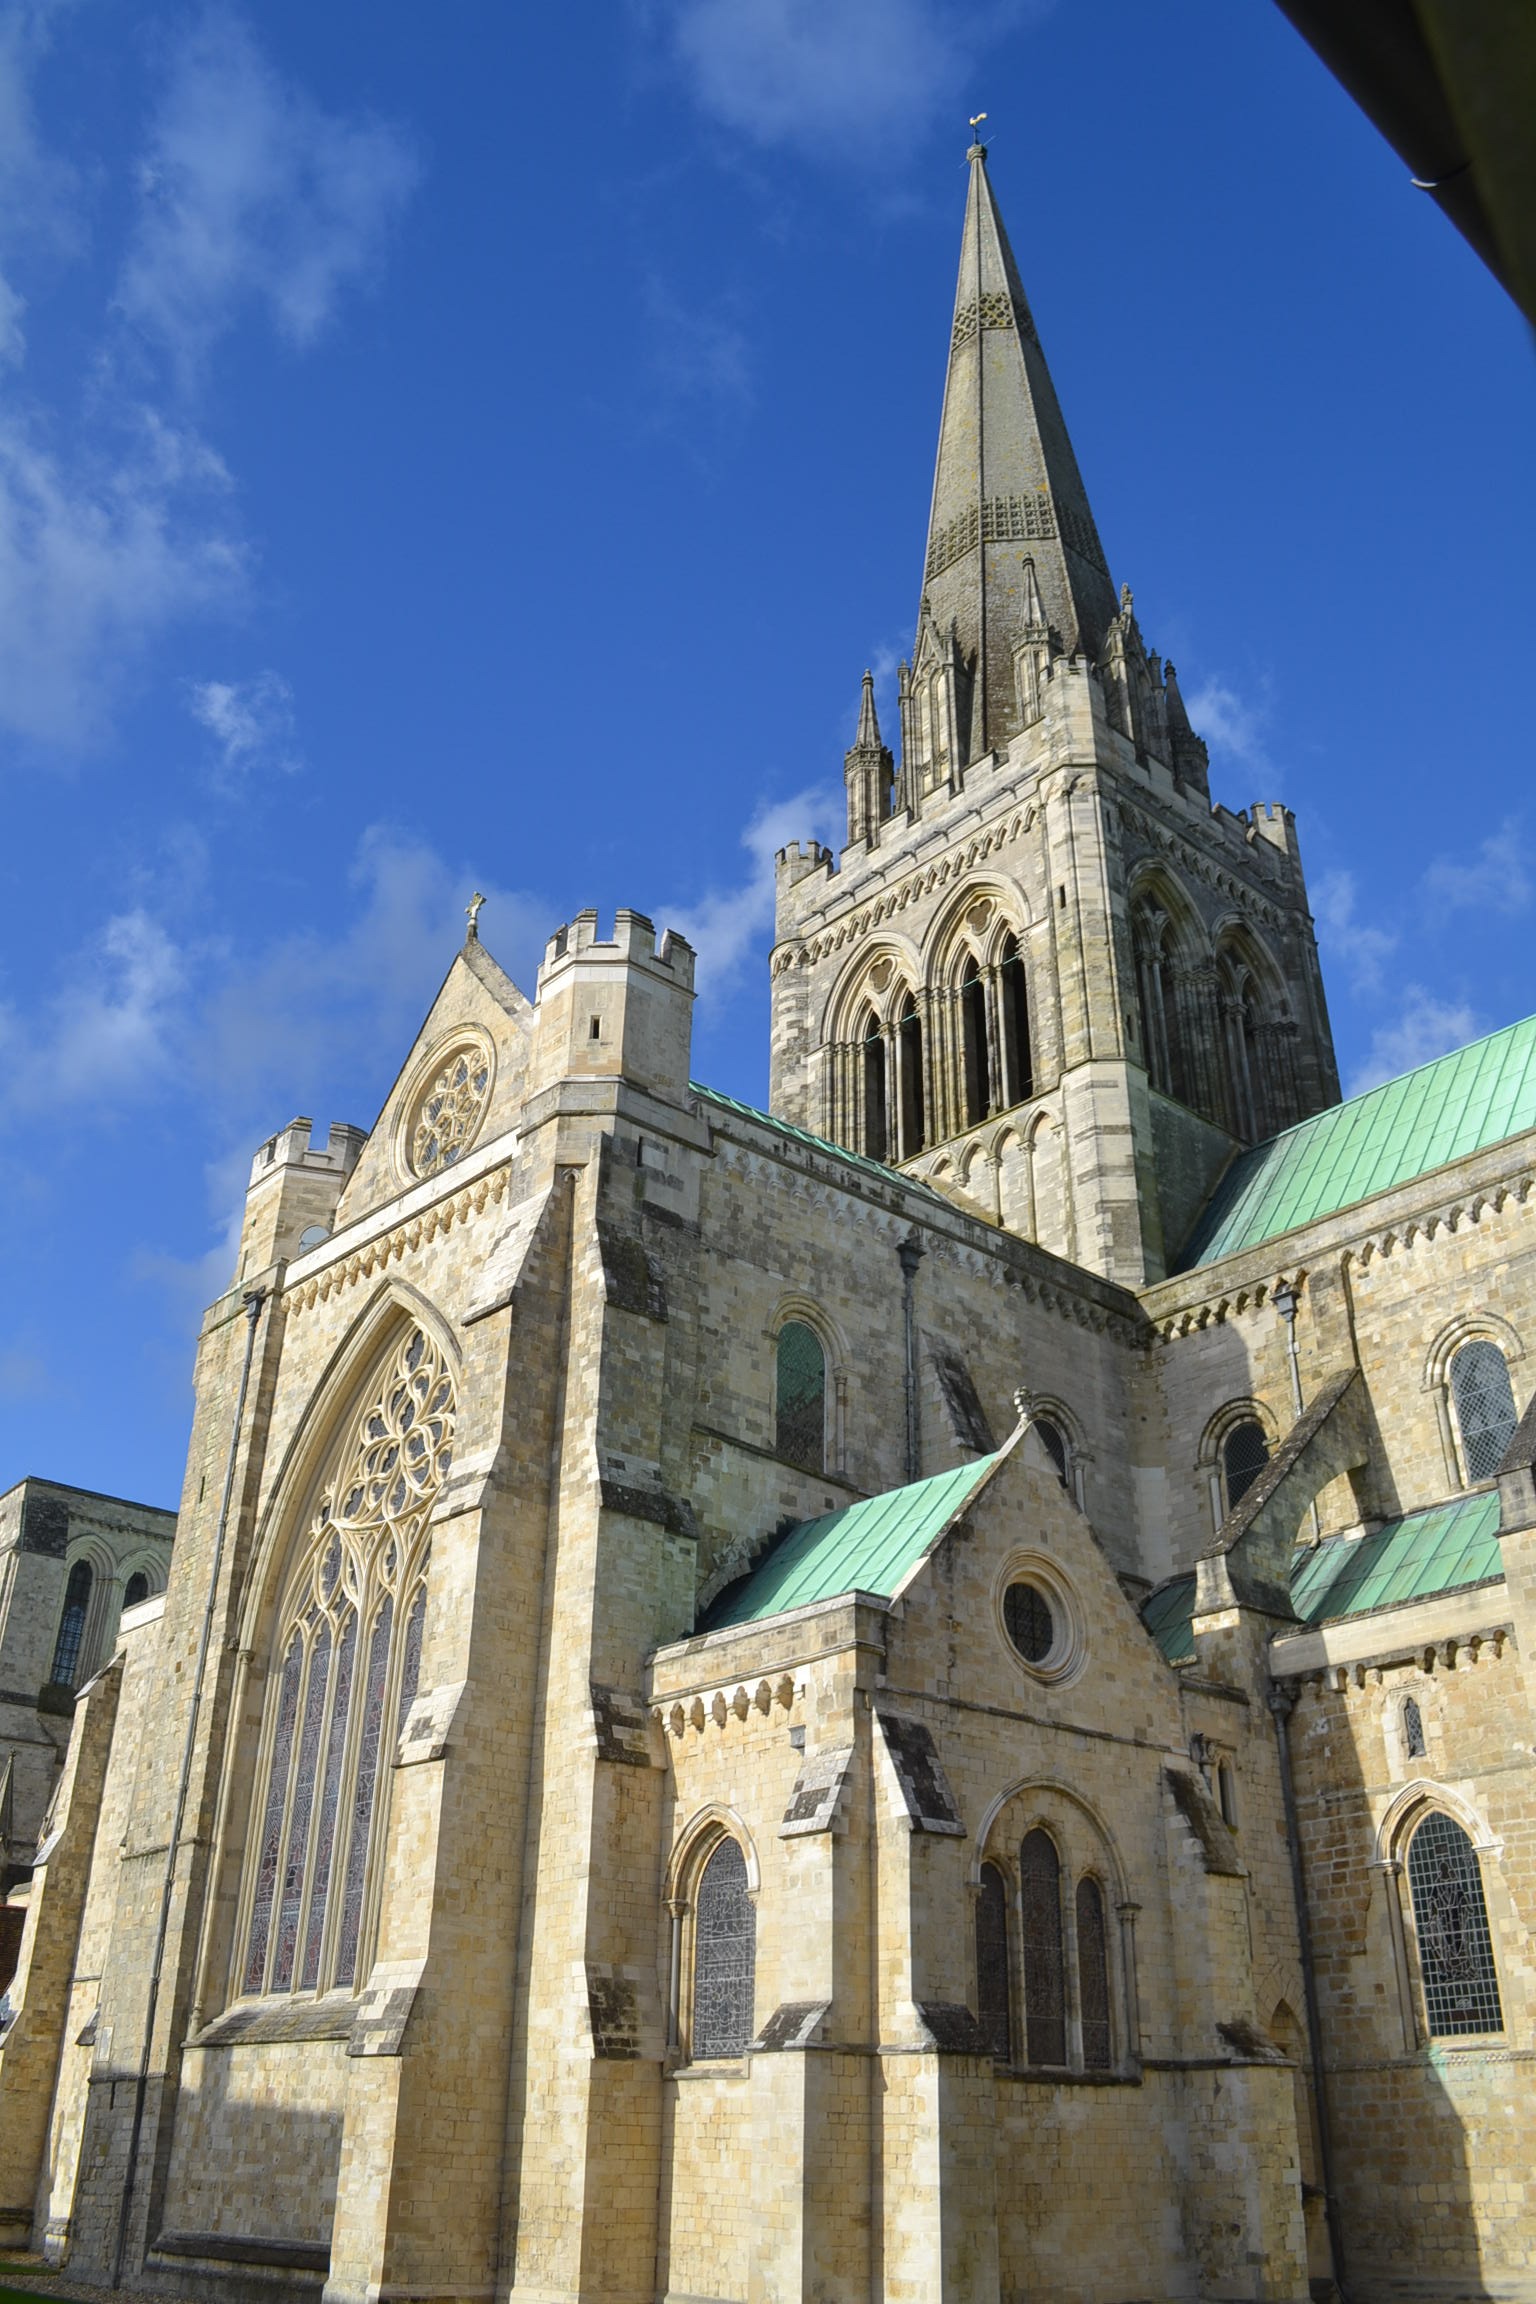
architecture, structure, building, old, religion, ancient, landmark, facade, church, cathedral, historic, christian, tourism, gothic, place of worship, medieval architecture, england, religious, design, spire, monastery, abbey, basilica, aged, salisbury, united kingdom, architecture design, gothic architecture, historic site